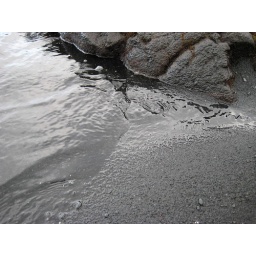
black sand beach near south point